1984–85 Georgetown Hoyas men's basketball team

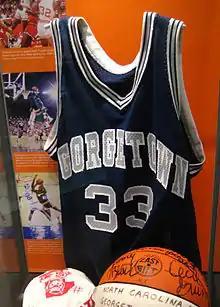
Patrick Ewing′s Georgetown jersey on display at the Naismith Memorial Basketball Hall of Fame in Springfield, Massachusetts, on February 18, 2008.

Ewing, who sportswriters and opposing fans had often accused of lacking the intellect to perform academically at Georgetown, graduated on time in May 1985. Generally considered the greatest player in Georgetown men's basketball history, he finished his four-year collegiate career with many school records, including highest career field goal percentage (.620), all-time leading rebounder (1,316), all-time leading shot blocker (493), second leading scorer (2,184), fifth in steals (167), and most games played in a career (143). During his four years with the team, the Hoyas had won one Big East regular season championship, won three Big East tournament titles, played in four NCAA tournaments, made three Final Four appearances, played in three national championship games, and won one national championship. During the nine years of John Thompson, Jr.s tenure as head coach before Ewings arrival, the Hoyas had won two NCAA tournament games; during Ewings four years, they won 15. Georgetown had an overall record of 121–23 during the Ewing years, winning fewer than 30 games in a season only once and never winning fewer than 22. After a long career as a player and coach in the National Basketball Association, he would return to Georgetown as head coach from 2017 to 2023.